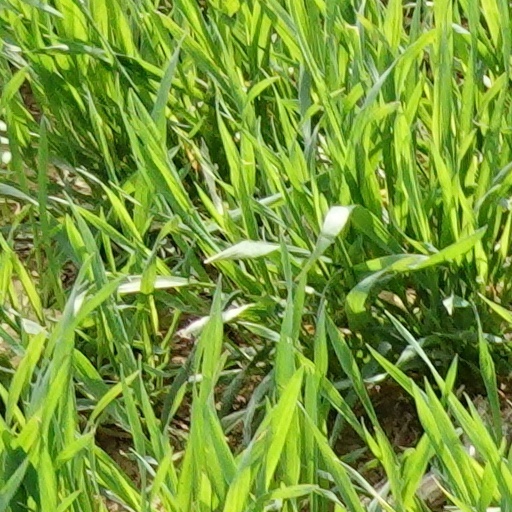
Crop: wheat